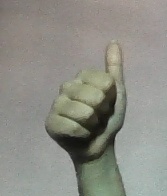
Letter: aleff